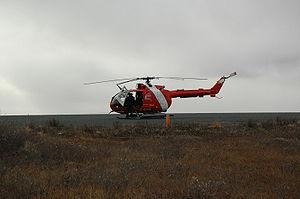
Le Bo 105 est un hélicoptère léger bimoteur polyvalent allemand développé à partir de 1961 par Ludwig Bölkow et Emil Weiland.